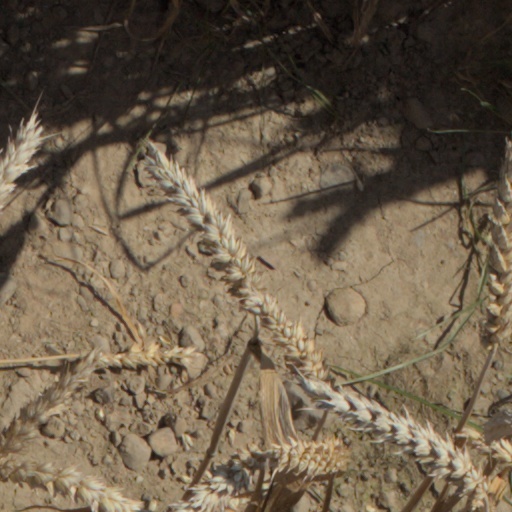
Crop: wheat